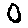
Label: 0